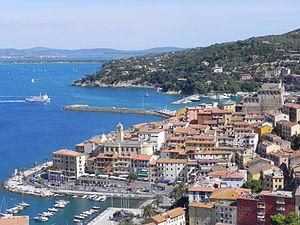
Porto Santo Stefano est un village italien, chef-lieu de la commune de Monte Argentario, dans la province de Grosseto, dans la Maremme, en Toscane.